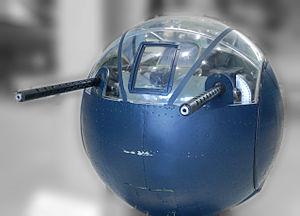
Tourelle d'aéronef de combat de type Erco Ball (National Museum of Naval Aviation, Floride).
La tourelle est un dispositif placé sur un véhicule qui permet d'orienter l'armement dont elle dispose, tout en le maintenant sous protection.
Une ball turret était une tourelle de mitrailleuse à monture altazimutale de forme sphérique, équipant certains avions de construction américaine pendant la Seconde Guerre mondiale. Le nom provient du boîtier sphérique de la tourelle.